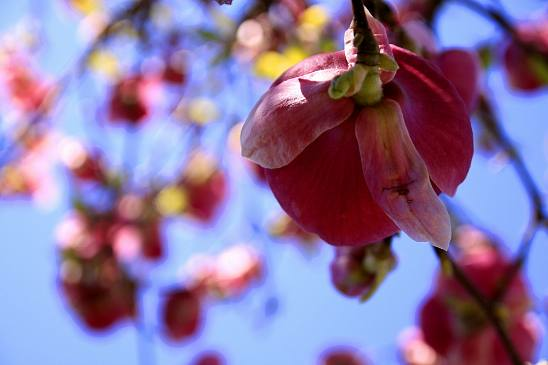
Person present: No